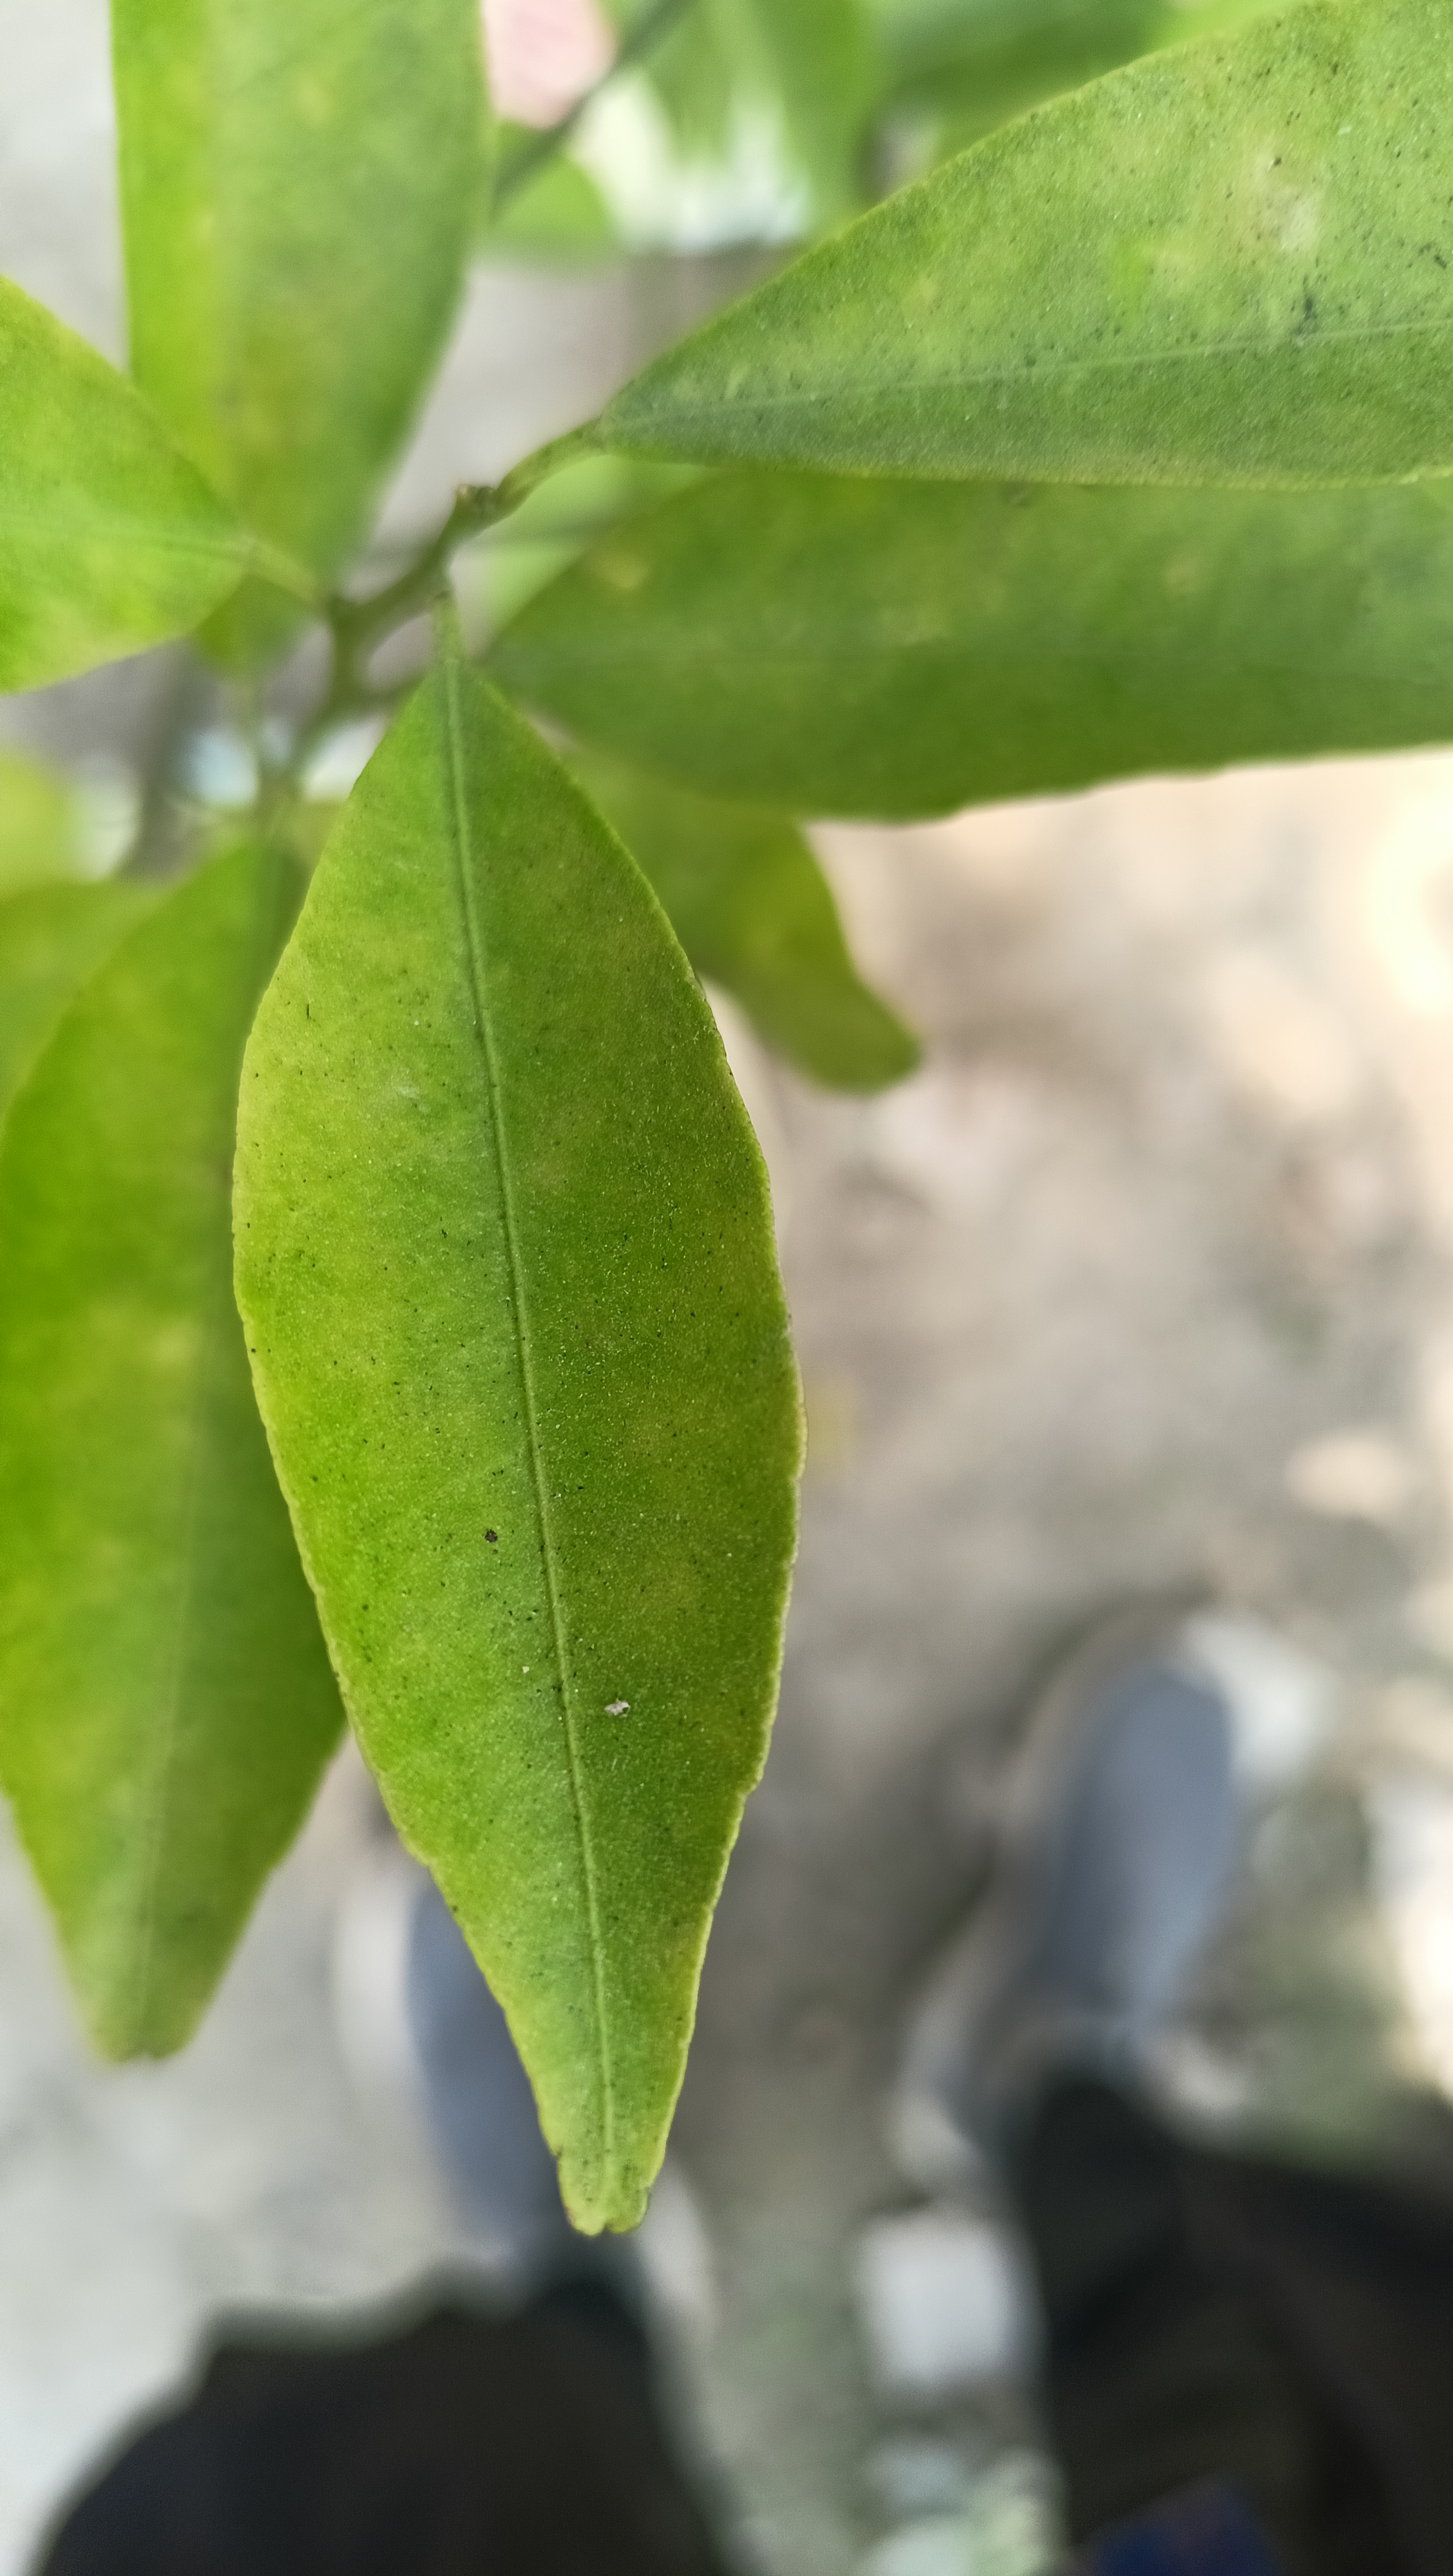
Mandarin leaf variety: Mandaring